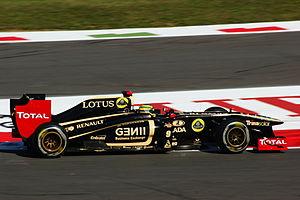
Bruno Senna Lalli est un pilote automobile possédant la double nationalité brésilienne et italienne, et courant sous licence brésilienne. Il est le neveu du défunt triple champion du monde de Formule 1, Ayrton Senna. Il a fait ses débuts en Formule 1 en 2010 dans l'écurie Hispania Racing F1 Team, avant de devenir en 2011 pilote d'essai puis pilote titulaire chez Renault F1 Team. Après avoir perdu son volant, il rejoint en 2012 l'équipe britannique Williams. En 2014, il fait son retour en monoplace à l'occasion du nouveau championnat de voitures électriques, la Formule E.
La Renault R31 est la monoplace de Formule 1 engagée par l’équipe Lotus Renault GP dans le cadre du championnat du monde de Formule 1 2011. Présentée le 31 janvier 2011 sur le circuit de Valence, elle débutera en championnat le 27 mars 2011 au Grand Prix d’Australie, pilotée par l’Allemand Nick Heidfeld et le Russe Vitaly Petrov ; à partir du Grand Prix de Belgique, le Brésilien Bruno Senna remplace définitivement Heidfeld.
Le Grand Prix automobile d'Italie 2011, disputé le 11 septembre 2011 sur le circuit de Monza, est la 852ᵉ épreuve du championnat du monde de Formule 1 courue depuis 1950 et la treizième manche du championnat 2011.